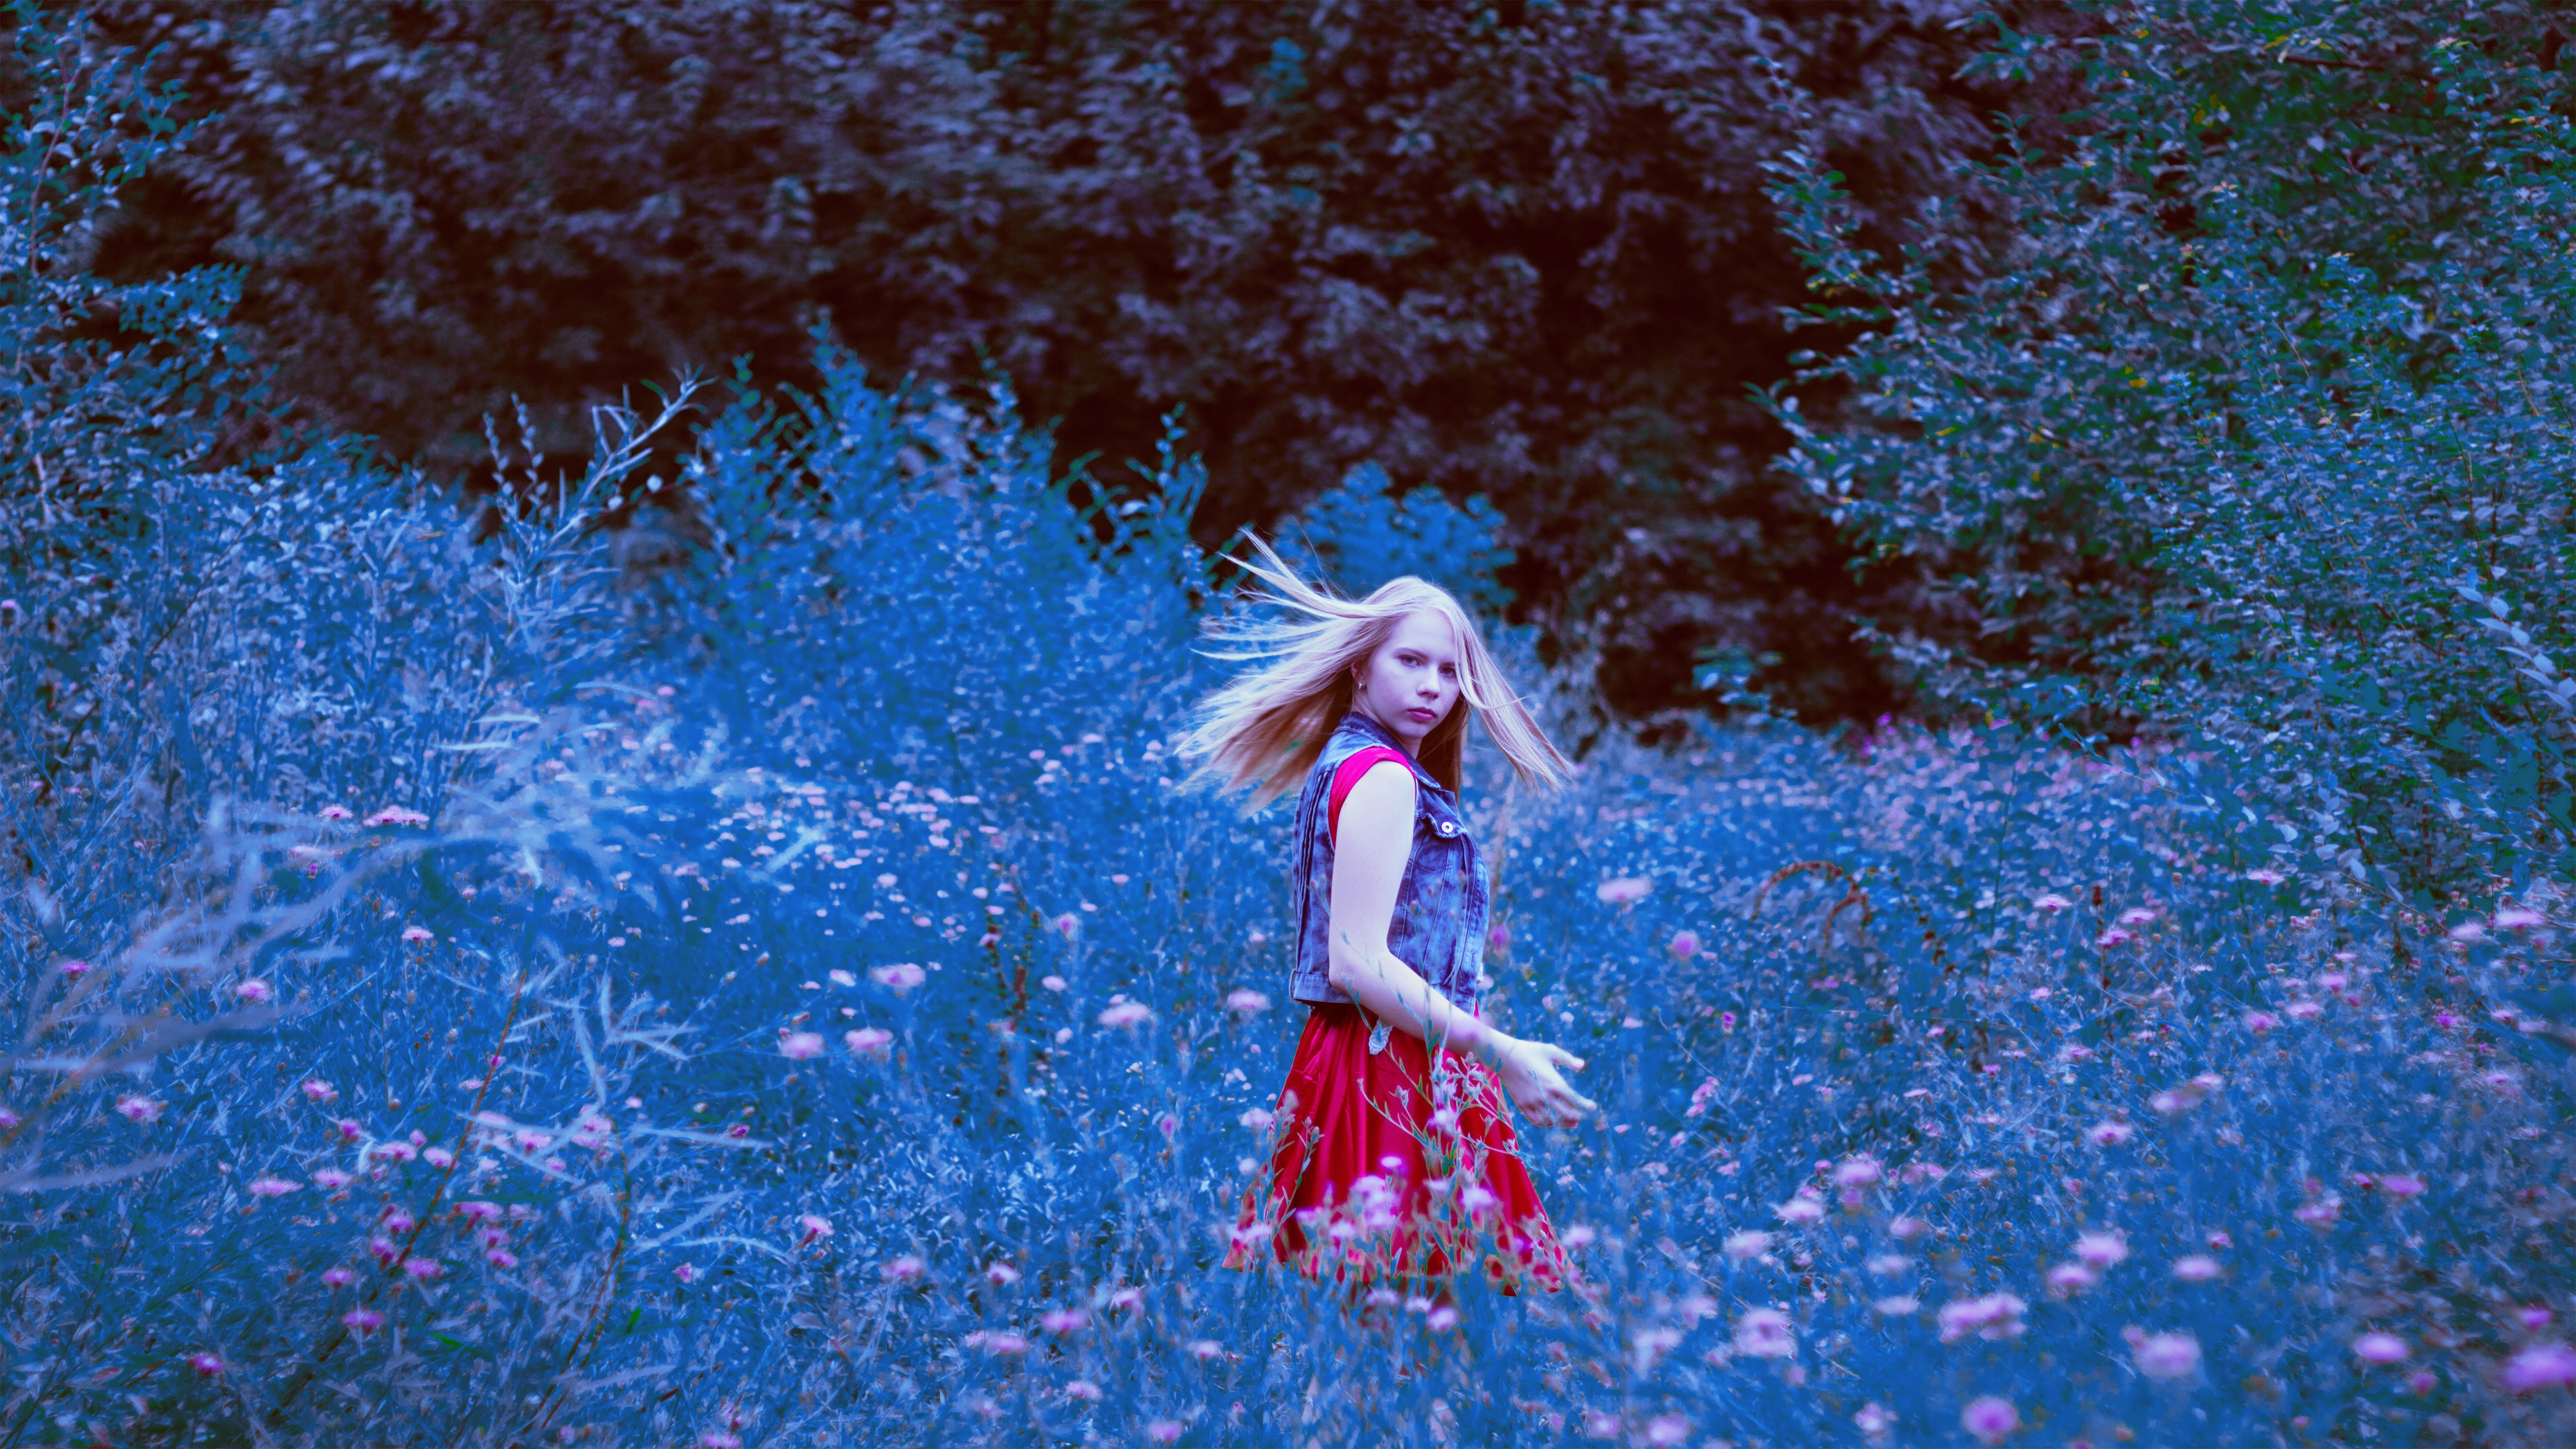
hand, tree, forest, winter, girl, hair, sunlight, flower, view, land, underwater, model, autumn, blue, blonde, season, hairstyle, makeup, flowers, eyes, hands, legs, style, spin, cosmetics, girl in dress, red skirt, on the field, turned, on the floor, feet girls, fictional character